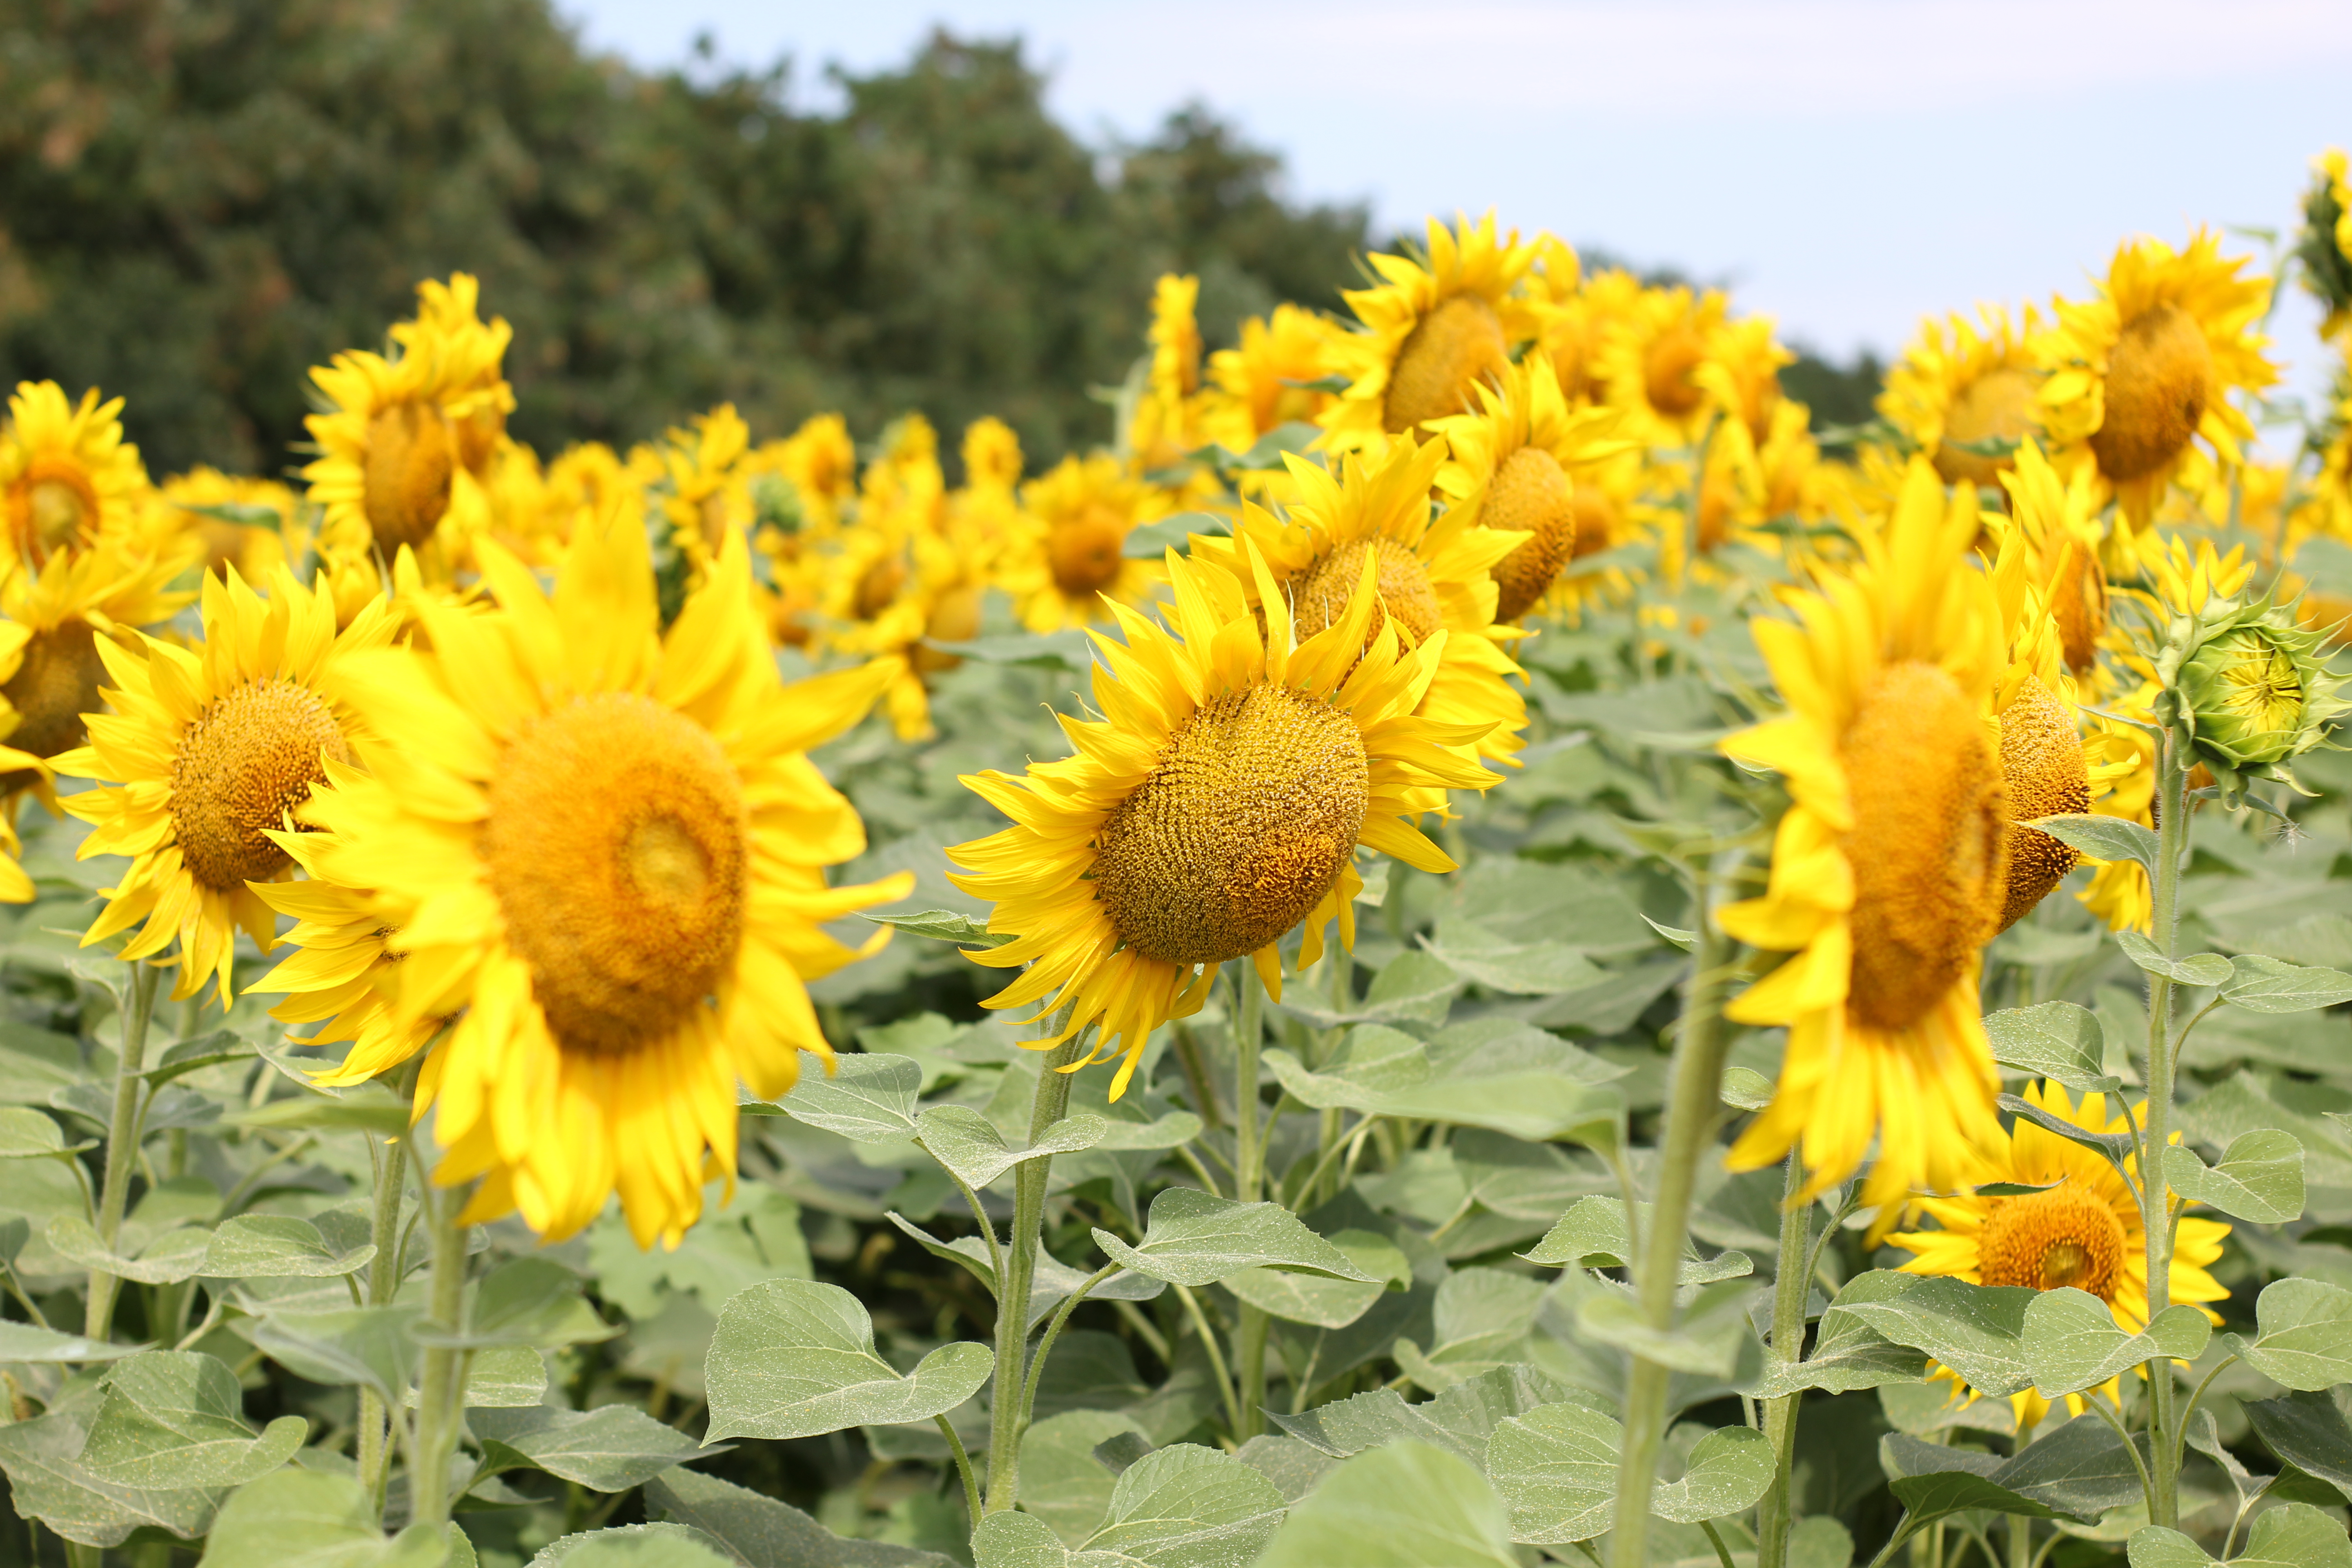
sunflower, sunflower field, flora, field, flowers, agriculture, yellow, green, blue, sky, flower, plant, sunflower seed, flowering plant, daisy family, annual plant, spring